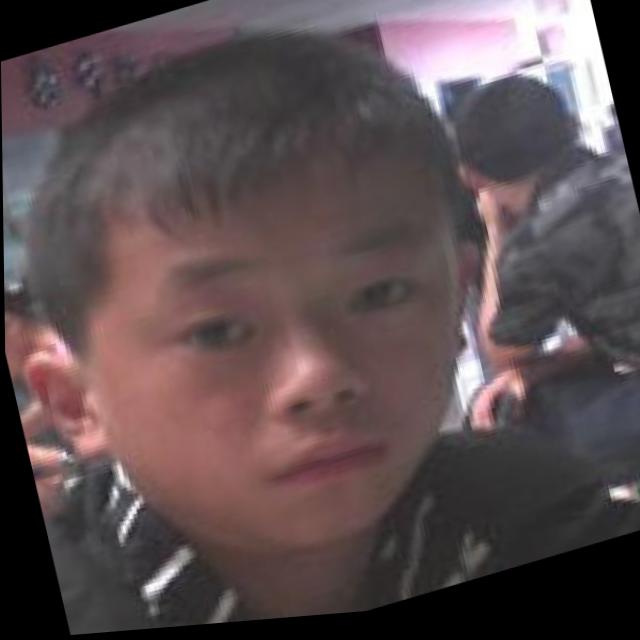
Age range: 0-12